Jang Seung-jo

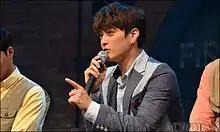

Jang Hyun-deok (born December 13, 1981), known professionally as Jang Seung-jo, is a South Korean actor, known for his roles in "Money Flower" (2017–2018), "Snowdrop" (2021-2022),"Familiar Wife" (2018) and "Encounter" (2018–2019). In recent years, Jang also starred in several other dramas like "Chocolate" (2019–2020) and "The Good Detective" (2020–2022).